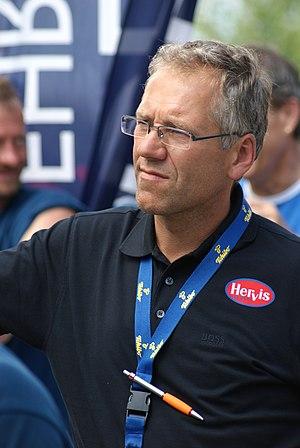
Gerhard Zadrobilek, né le 21 juin 1961 à Breitenfurt bei Wien, est un ancien coureur cycliste autrichien.